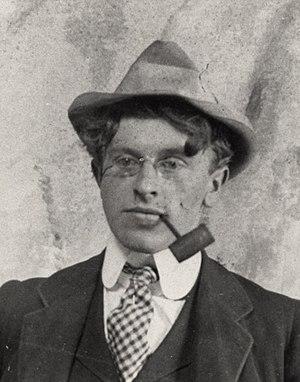
Linus Carl Pauling est un chimiste et physicien américain.